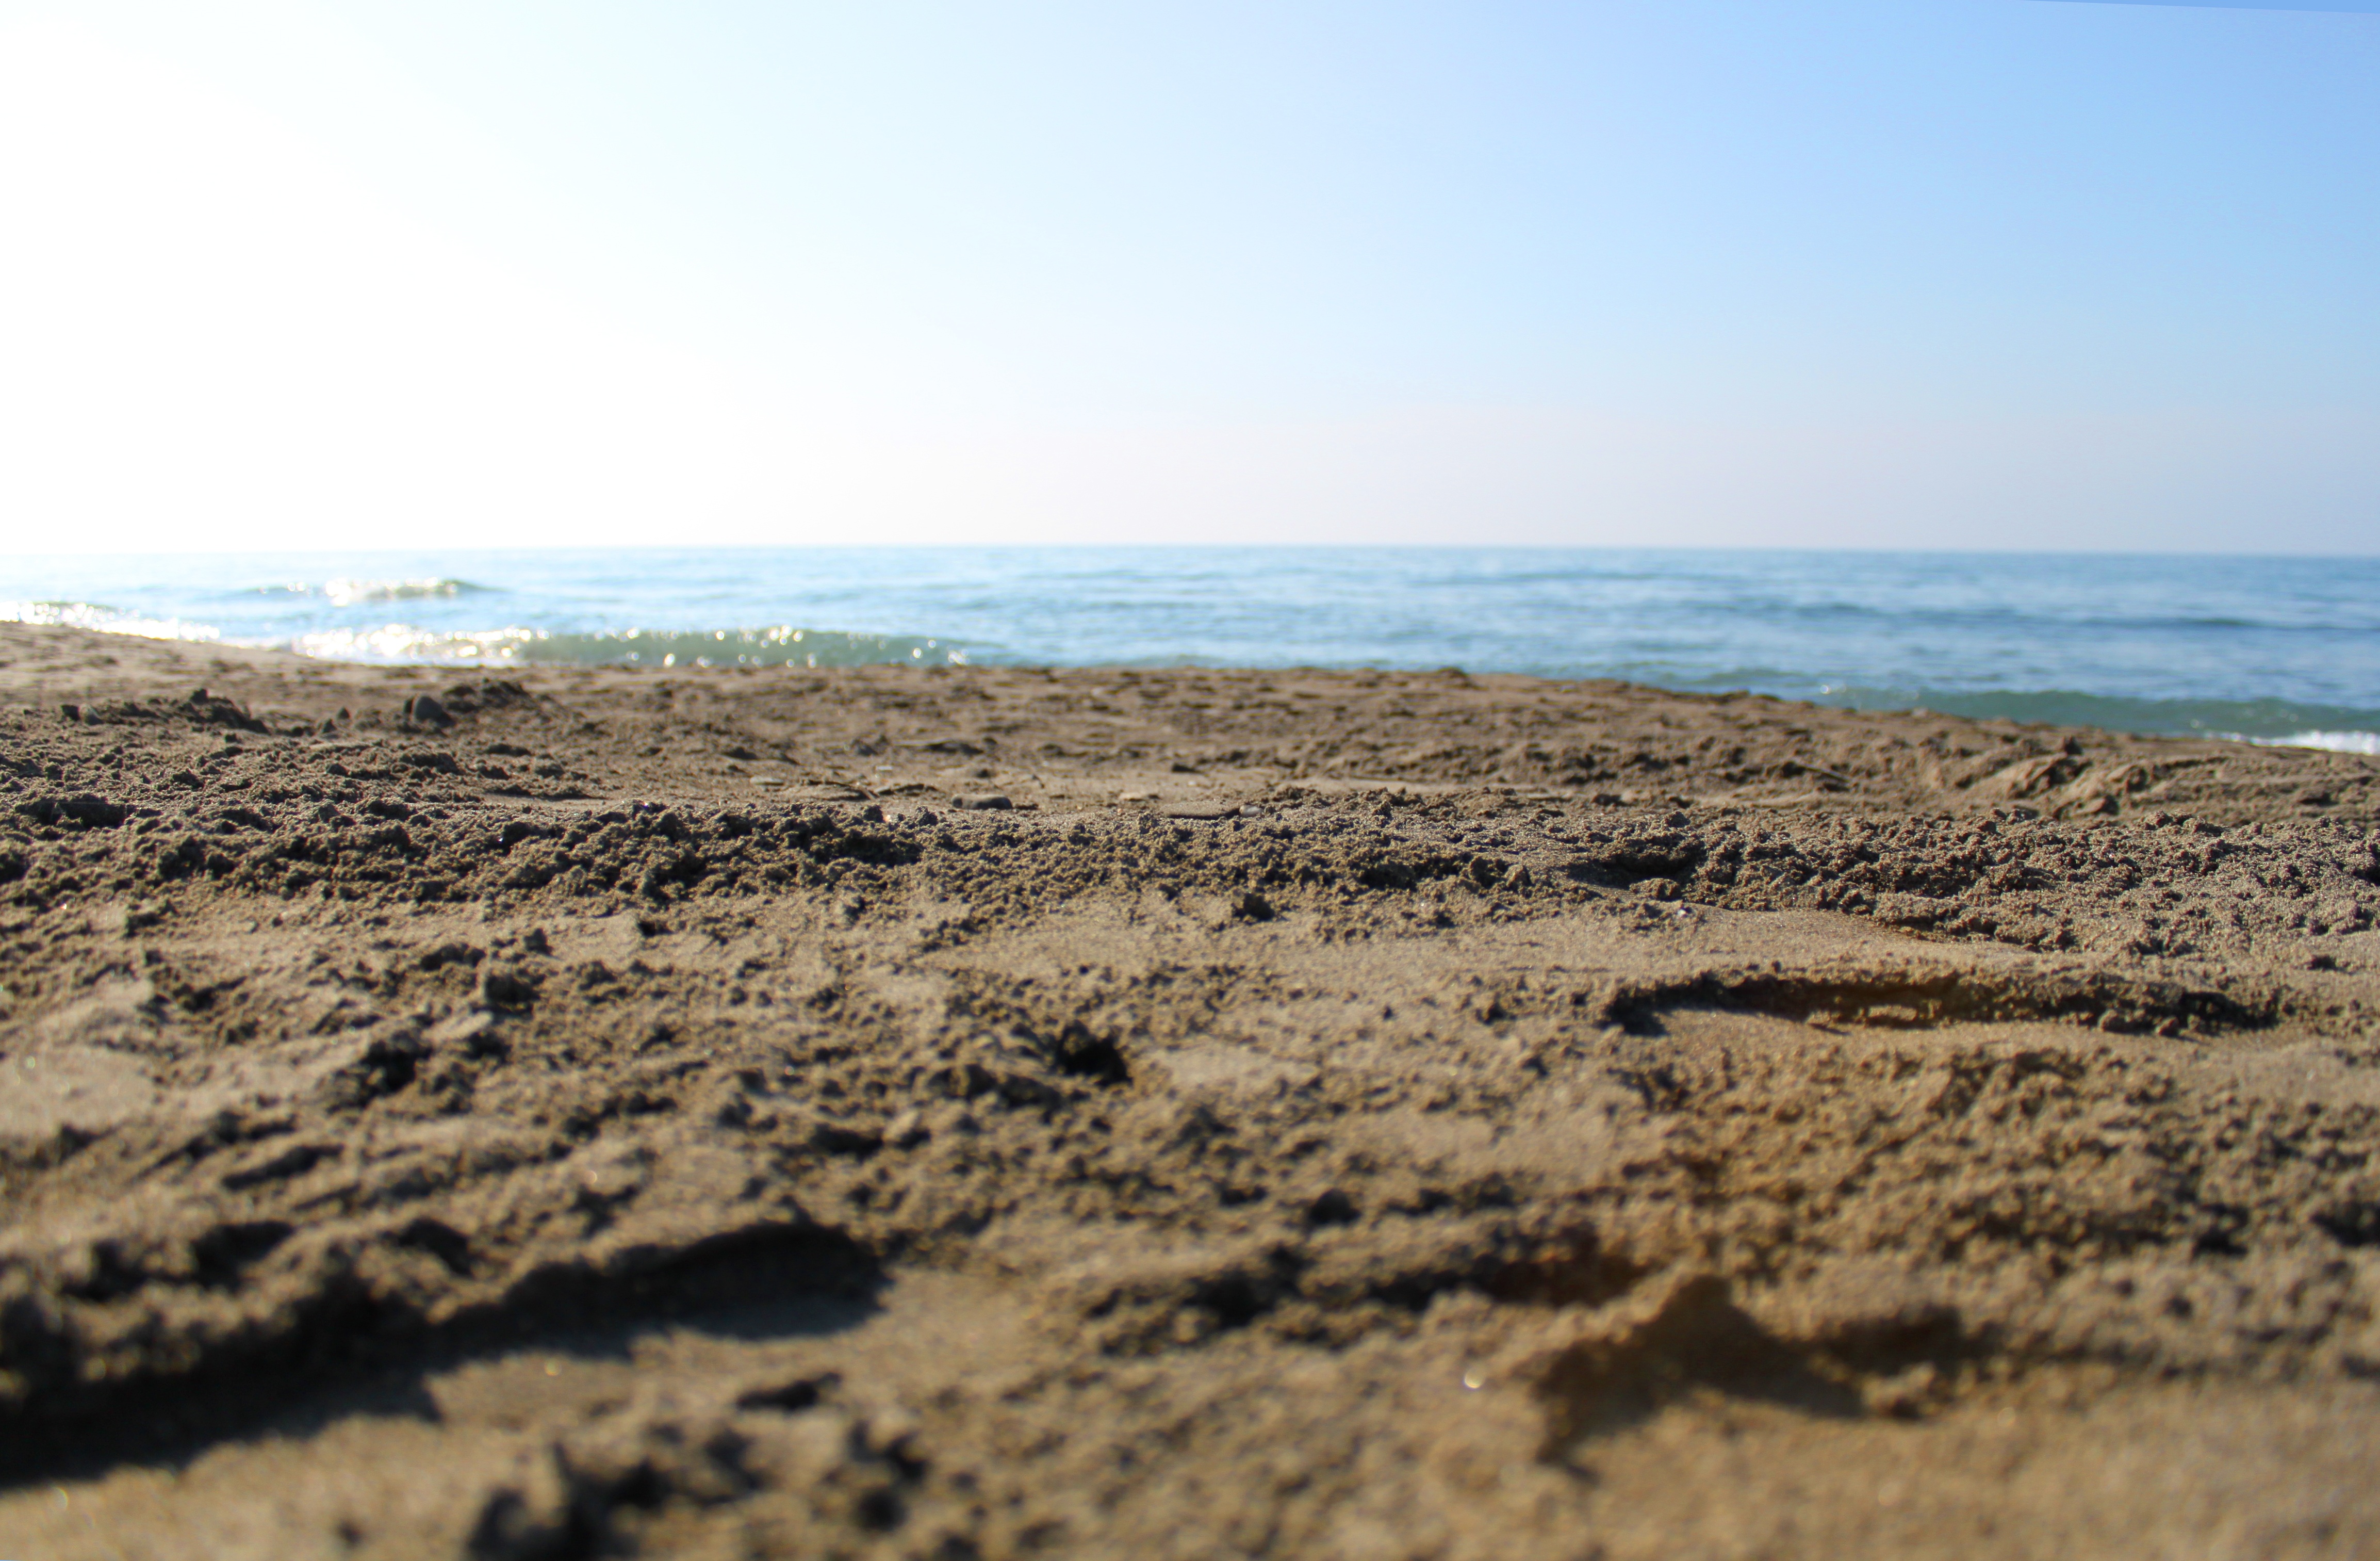
beach, sea, coast, water, sand, rock, ocean, horizon, shore, wave, bay, soil, terrain, material, body of water, spain, andalusia, habitat, ecosystem, cape, costa del sol, mudflat, natural environment